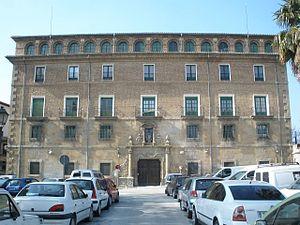
Le palais épiscopal de Pampelune est un bâtiment baroque du XVIIIᵉ siècle.